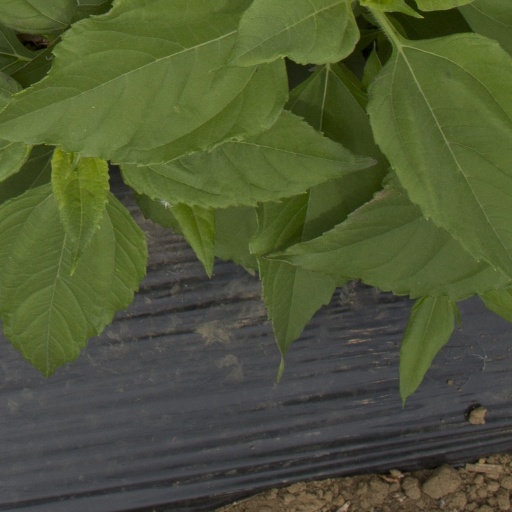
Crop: Jerusalem artichoke